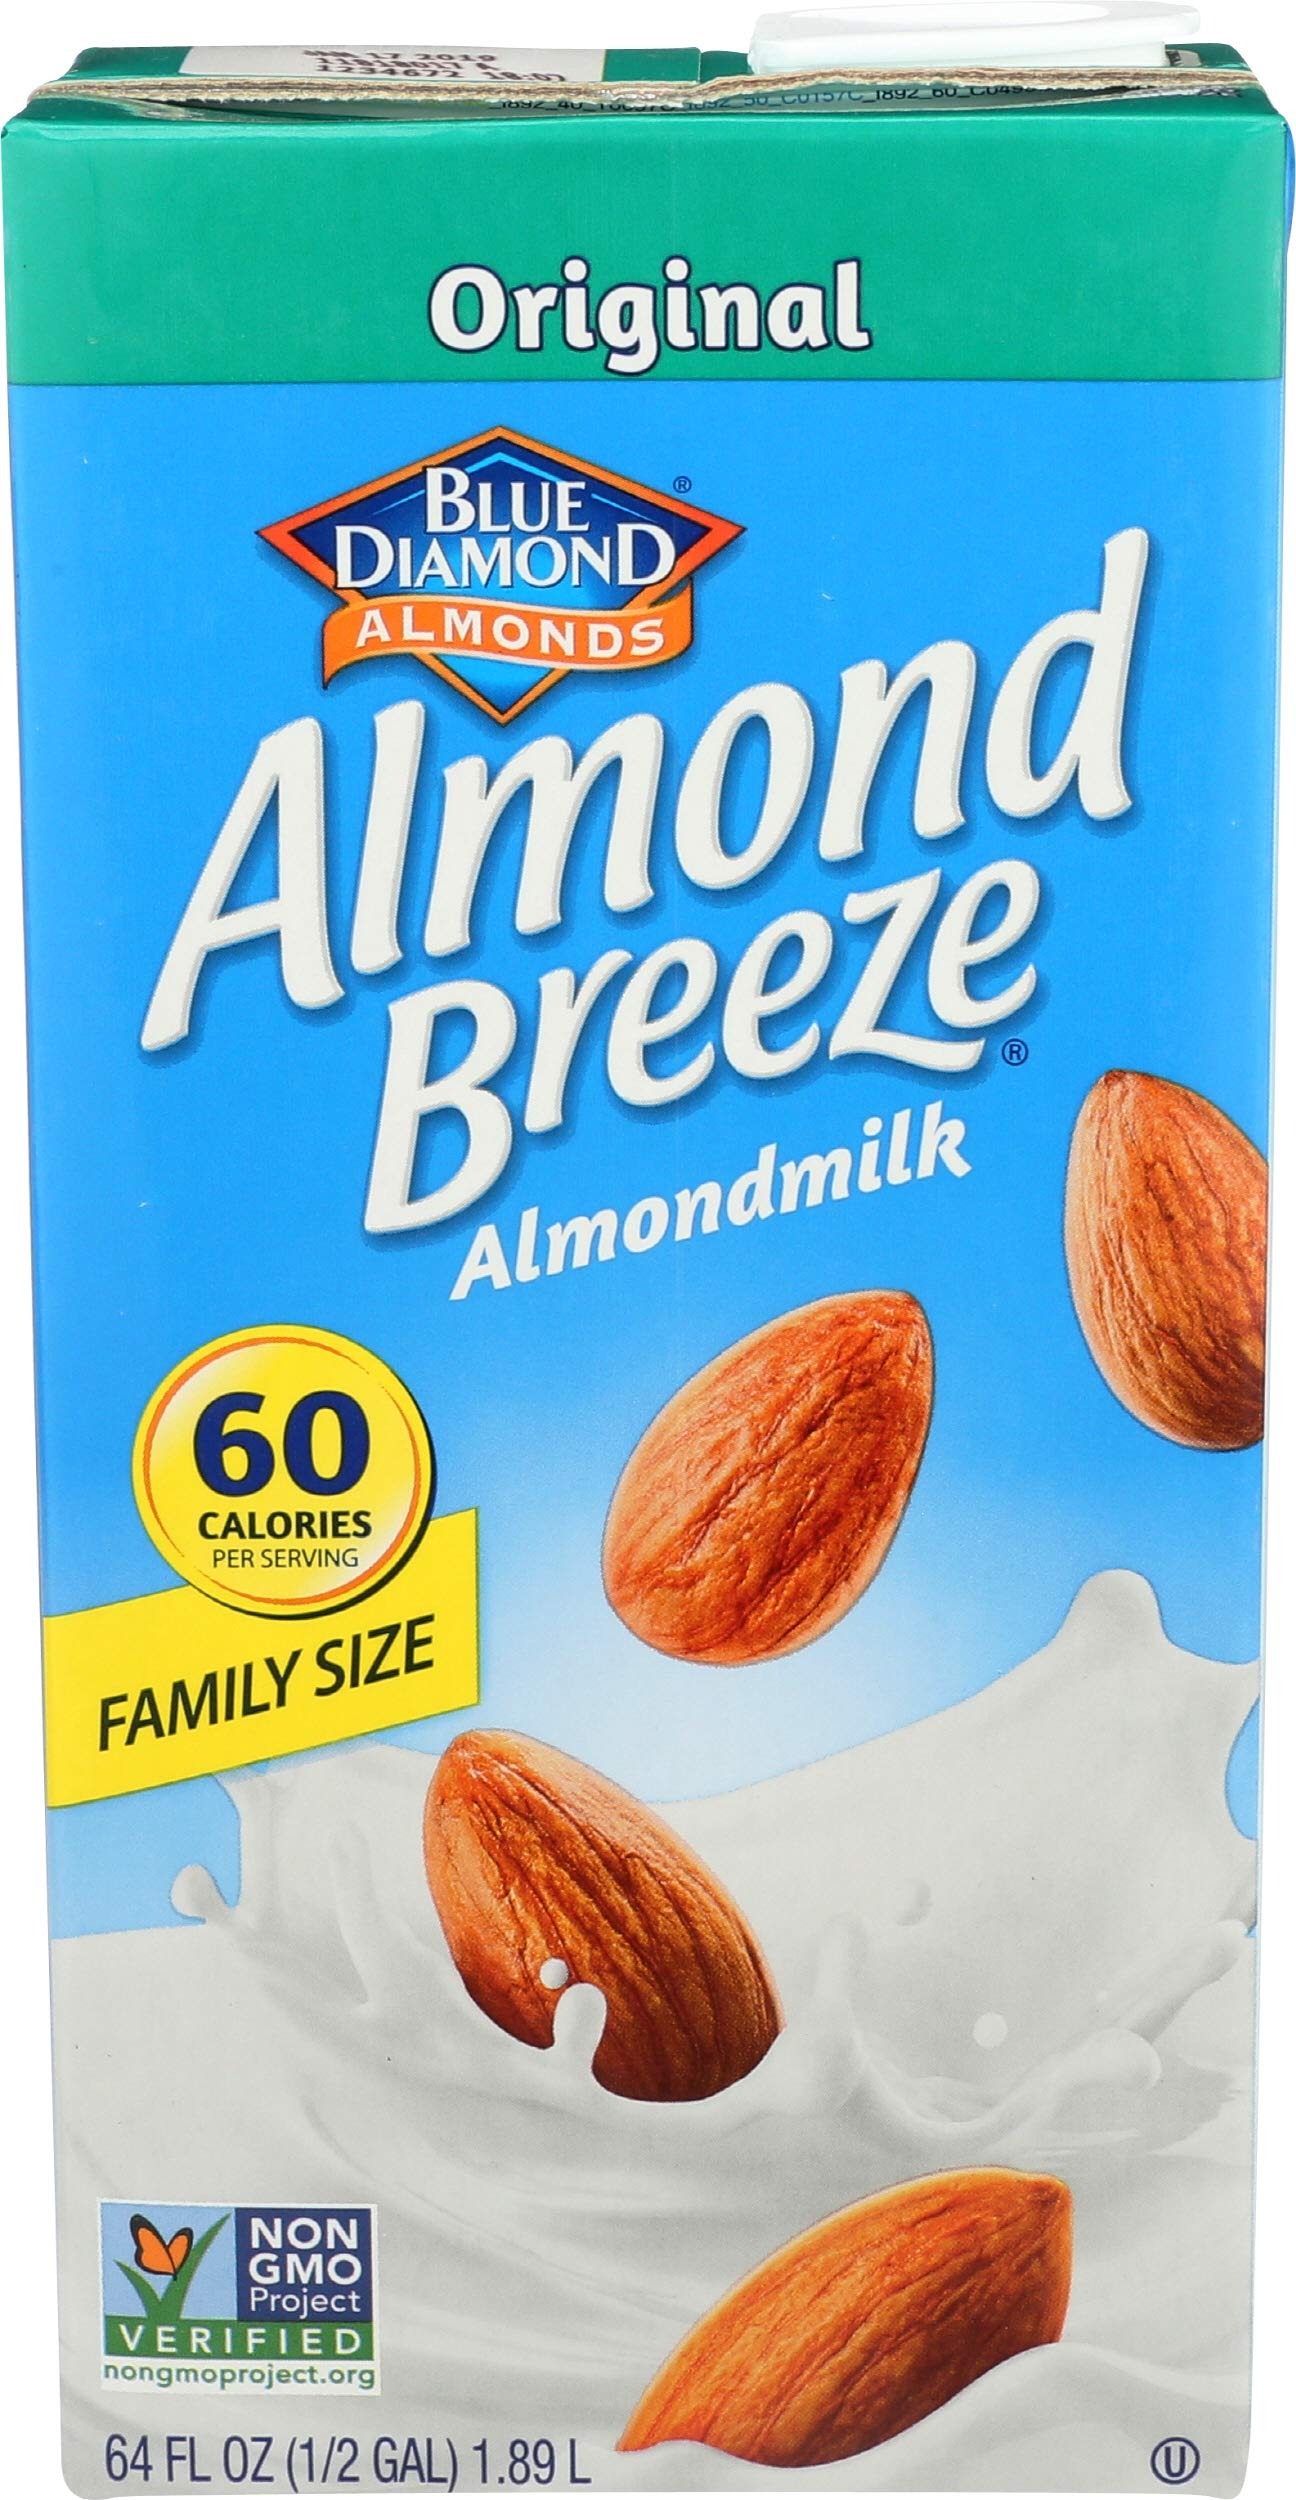
Item Name: Blue Diamond Almond Breeze Original, 64-ounces (Pack of4)
Value: 256.0
Unit: Ounce

Price: 5.585